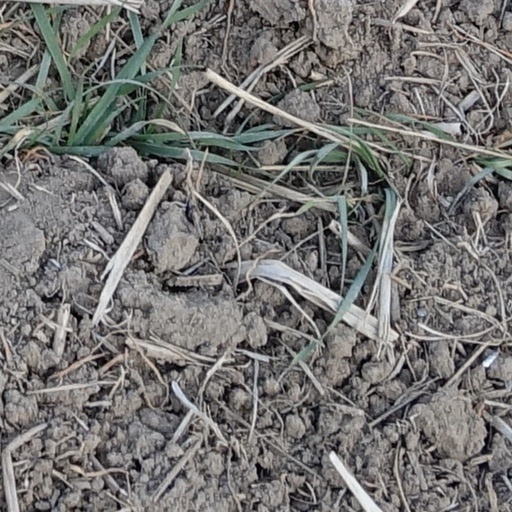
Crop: wheat